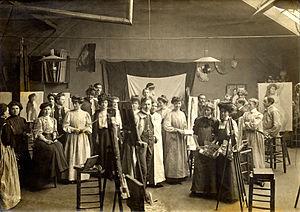
L'Académie Vitti était une école d'art privée fondée en 1889 par Cesare Vitti et sa famille, située au 49, boulevard du Montparnasse à Paris, fermée en 1914.